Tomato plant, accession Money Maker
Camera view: tilt-top (135 deg); turntable rotation: 300 degrees
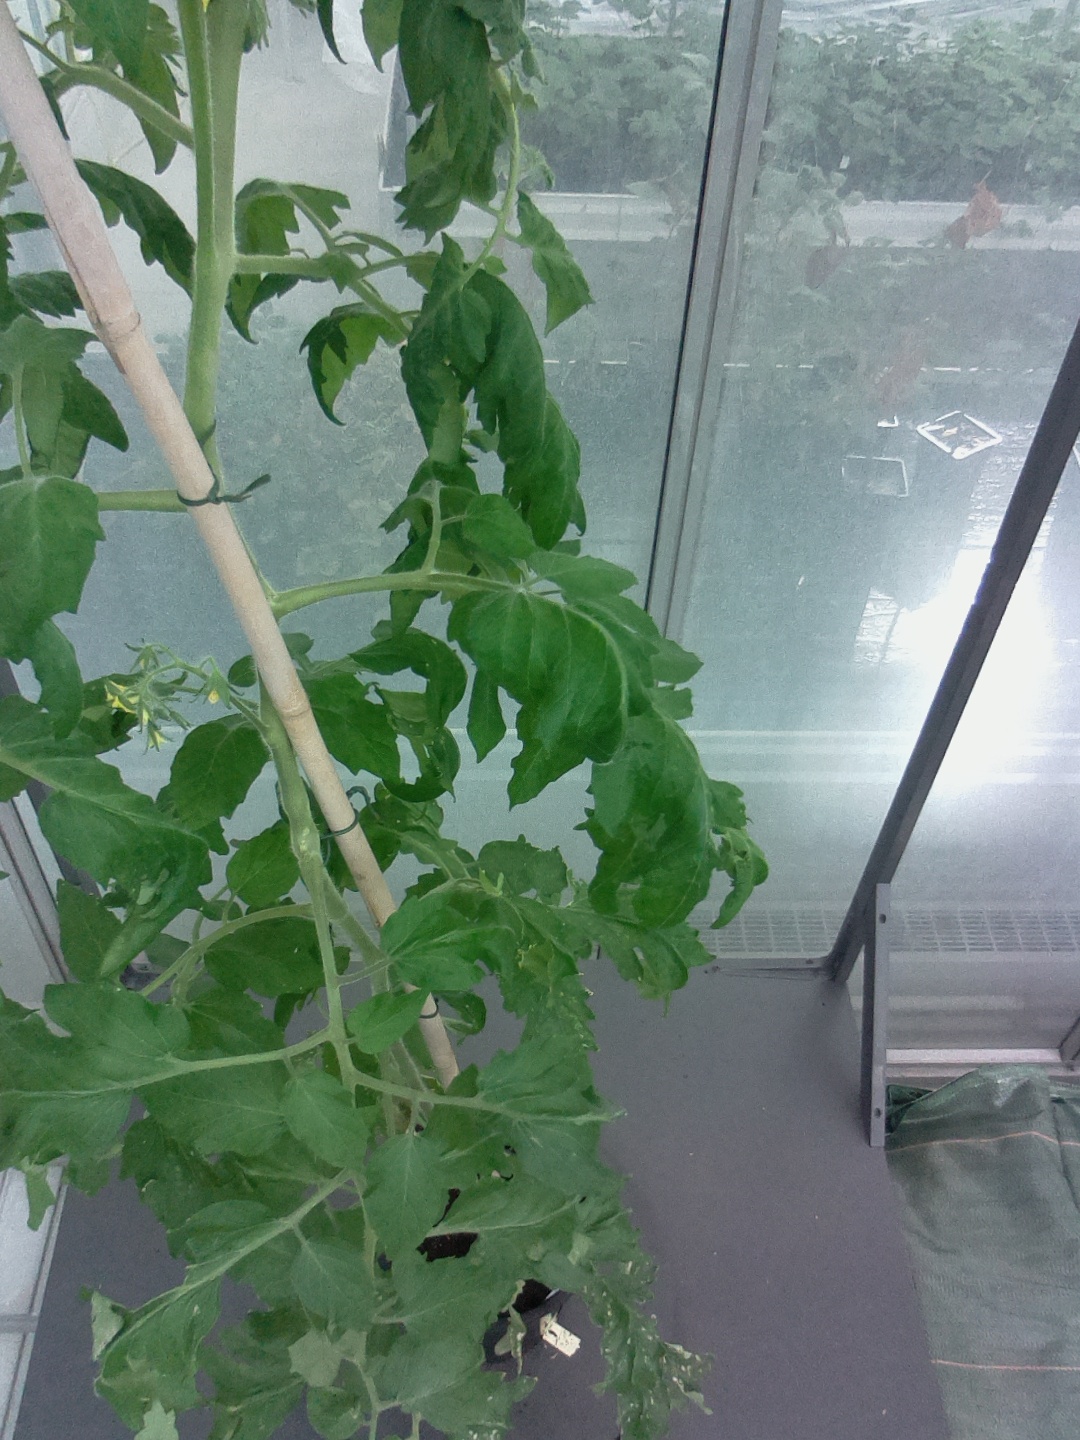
BBCH growth stage 65: Full flowering, 50%-60% of flowers open, first petals falling